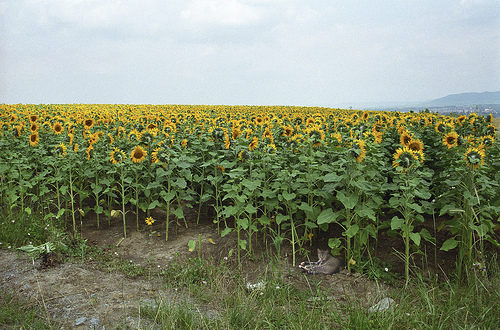
Flower: sunflower